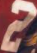
Number: 2